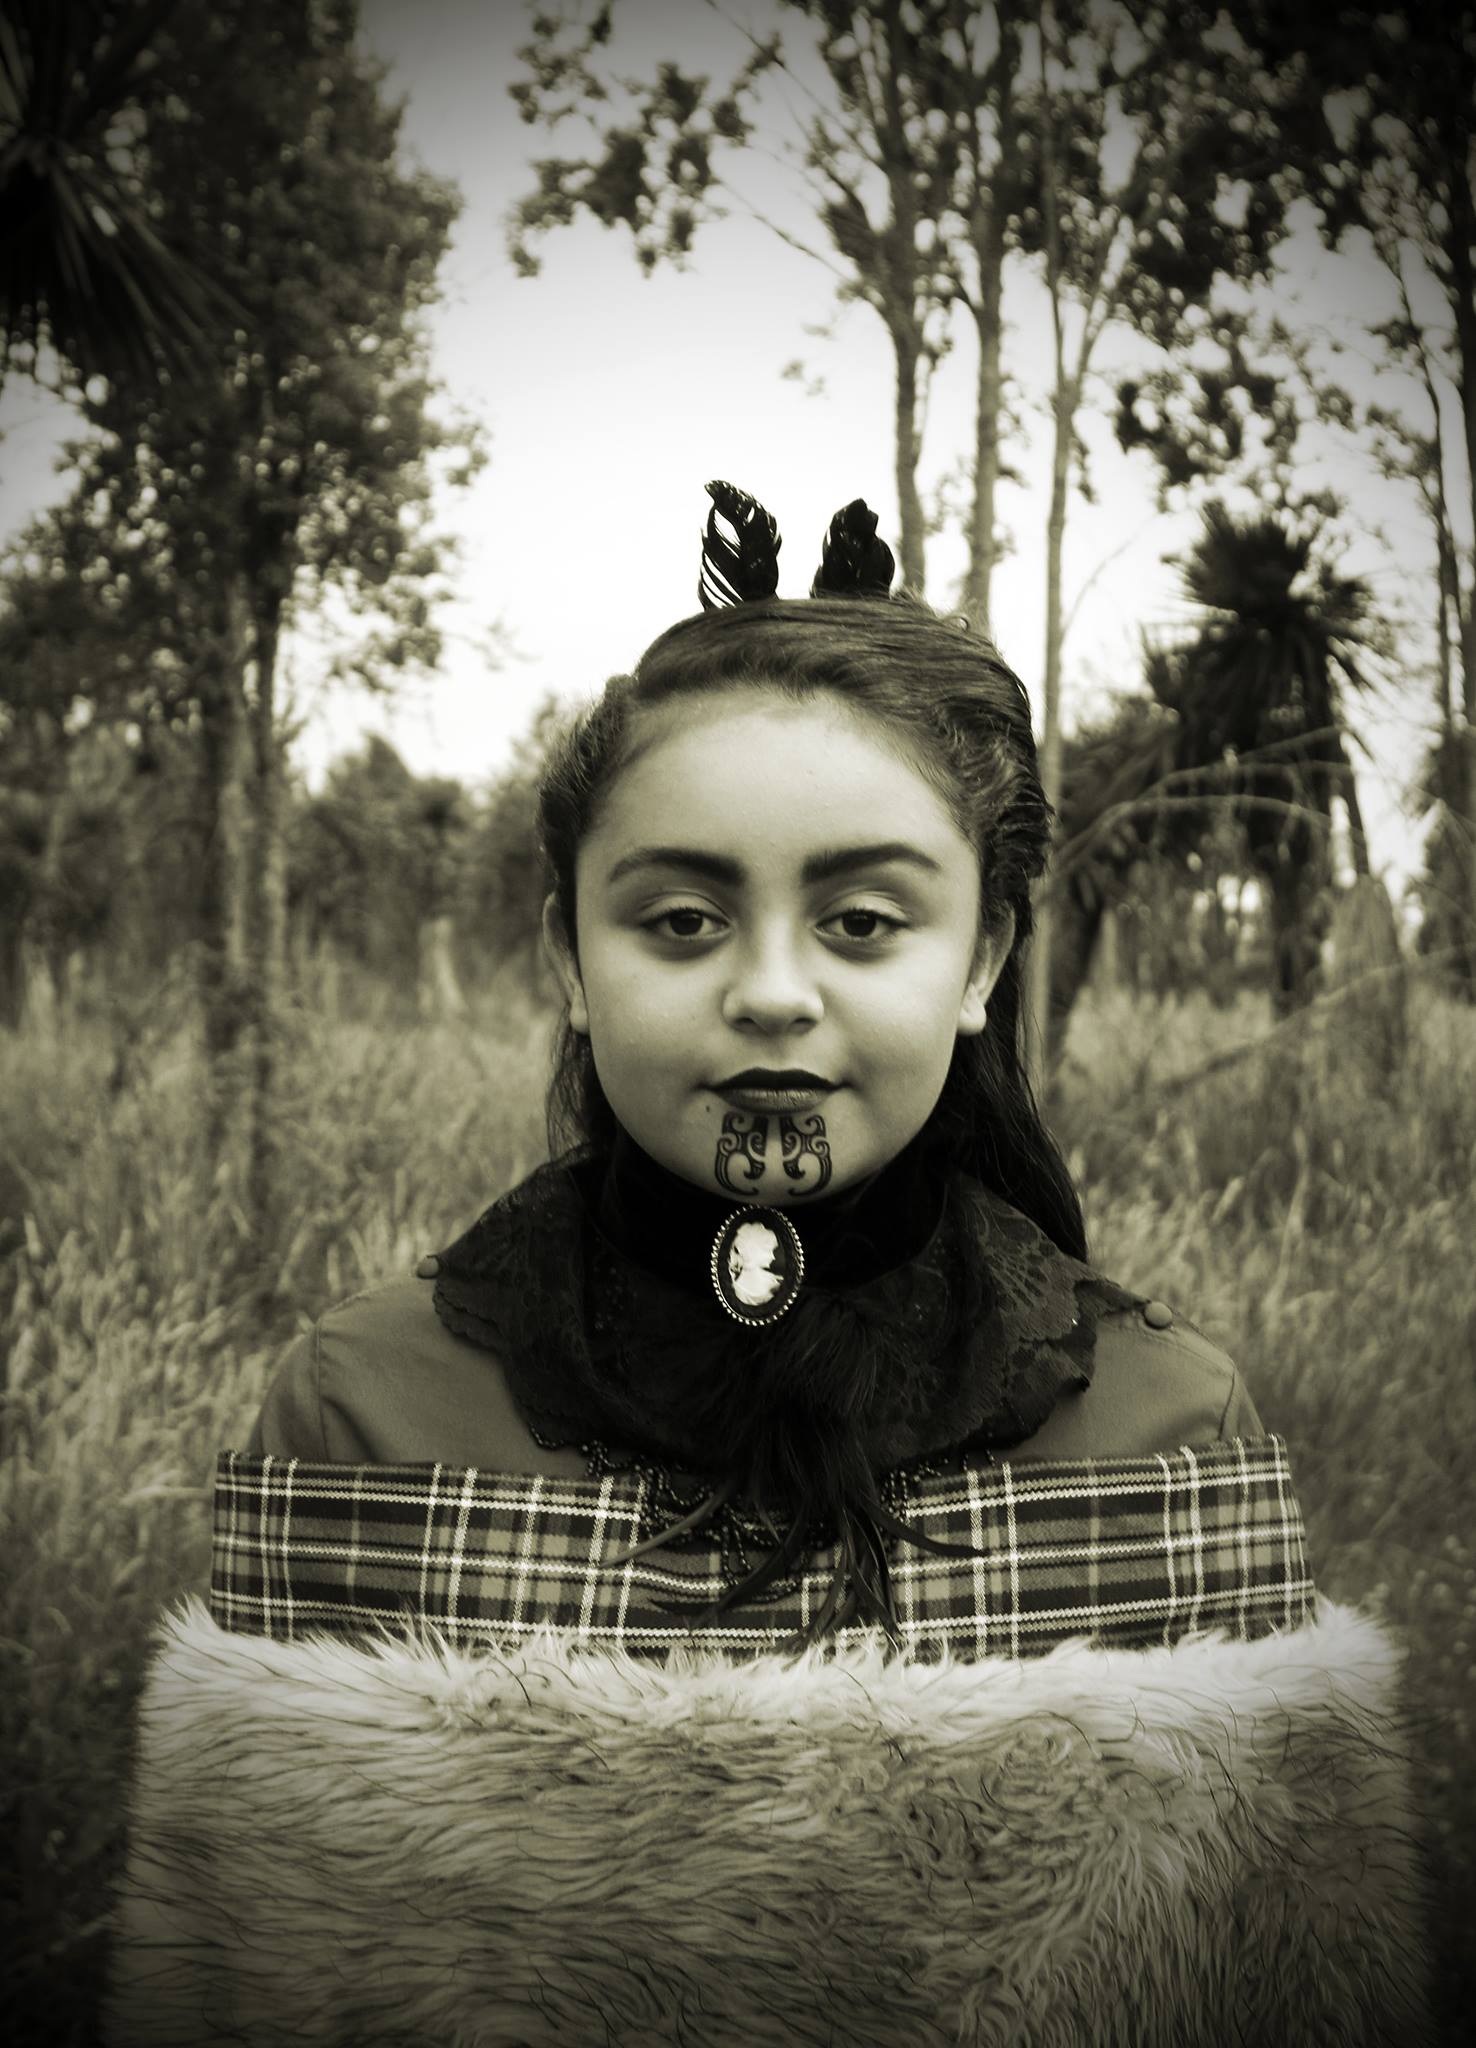
person, black and white, people, girl, white, photography, portrait, tattoo, child, black, monochrome, facial expression, smile, photograph, new zealand, beauty, culture, image, heritage, tradition, maori, emotion, indigenous, old fashioned, photo shoot, face painting, monochrome photography, polynesian, portrait photography